Question: What room is pictured?
Tambaya: Wani ɗaki aka ɗauka?
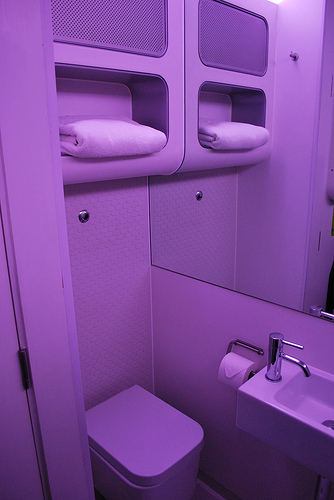
Answer: Bathroom.
Amsa: Ɗakin wanka.